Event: Nepal Earthquake
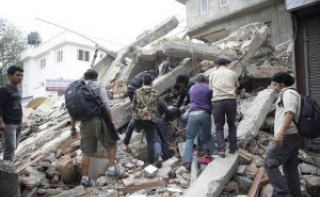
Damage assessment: damage